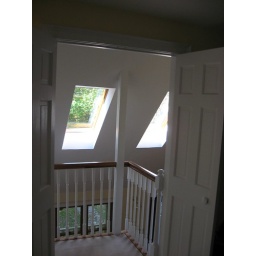
From master bedroom doors open to skylights and little balcony over dining area.